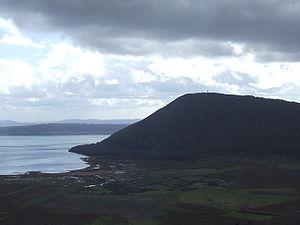
Les monts Cimins sont un ensemble montagneux d'origine volcanique d'Italie faisant partie des Apennins, dans la province de Viterbe du Latium. Les monts Cimins, les monts Volsins et les monts Sabatins font partie de l'Antiappennino laziale.